Monsieur Hulot

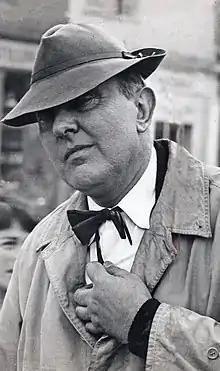
Jacques Tati as Hulot,

Monsieur Hulot is a character created and played by French comic Jacques Tati for a series of films in the 1950s through the early '70s, namely "Les Vacances de Monsieur Hulot" (1953), "Mon Oncle" (1958), "Playtime" (1967) and "Trafic" (1971). The character of Hulot (although played by another actor) also appears briefly in François Truffaut's "Bed & Board" (1970).